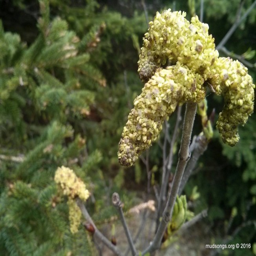
the unfurled version of the flower .